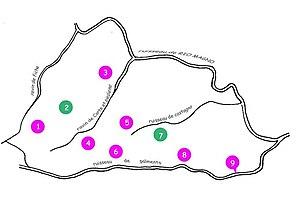
Casevecchie est une commune française située dans la circonscription départementale de la Haute-Corse et le territoire de la collectivité de Corse. Elle appartient à l'ancienne piève d'Aléria.